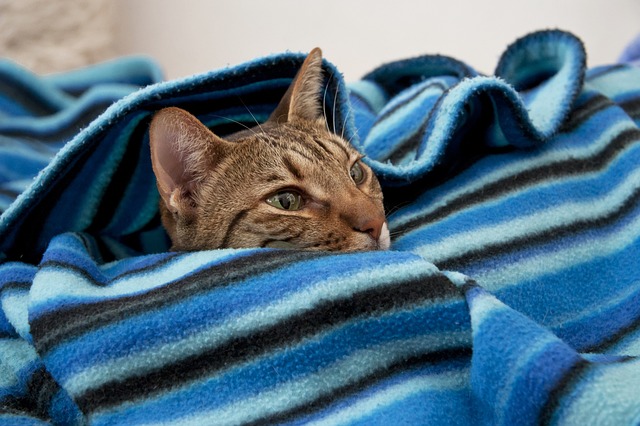
Label: cat